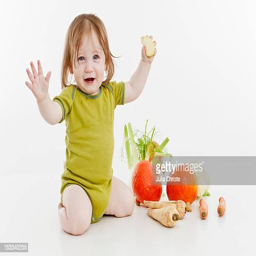
a baby girl with vegetables